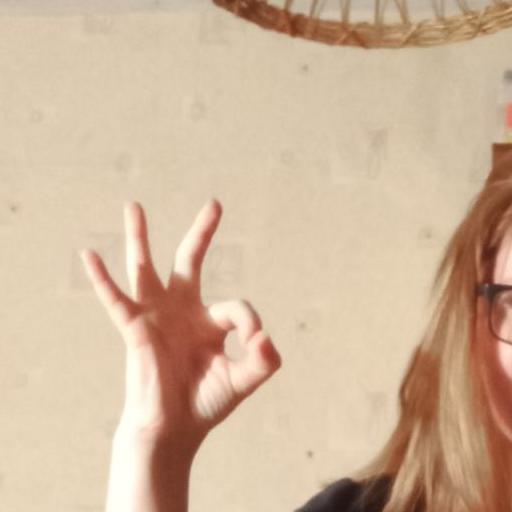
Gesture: ok